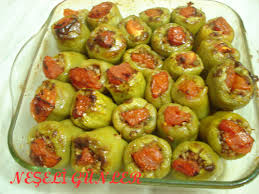
Yemek: biber_dolmasi